Fort Morgan, Colorado

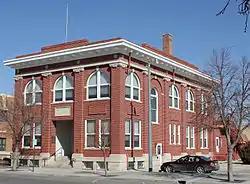
The Fort Morgan City Hall.

Fort Morgan is the home rule municipality city that is the county seat and the most populous municipality of Morgan County, Colorado, United States. The city population was 11,597 at the 2020 United States census. Fort Morgan is the principal city of the Fort Morgan, CO Micropolitan Statistical Area.